UEFA Euro 1980 final

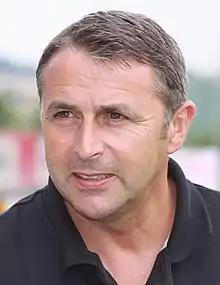
Klaus Allofs "(pictured in 2008)" scored a hat-trick against the Netherlands.

There, they were drawn in group 1 alongside Czechoslovakia, Greece and the Netherlands. The first match was against the reigning European Championship winners, Czechoslovakia, and held on 11 June 1980 at the Stadio Olimpico in Rome with 11,059 spectators, in a repeat of the 1976 final. Jupp Derwall, the West Germany manager, selected a defensive line-up after Herbert Zimmerman was injured on the morning of the match. Author Jonathan O'Brien described the West Germany team as "playing like Eintracht Frankfurt reserves on a bad night", Uli Stielike's curling shot went over the Czechoslovakia crossbar before Ladislav Vízek beat two West Germany defenders before rolling his shot along the goal-line. In the 57th minute, Hansi Müller played in a cross to the far post where Karl-Heinz Rummenigge out-jumped Czechoslovakia's goalkeeper Jaroslav Netolička to score with a header. West Germany had further chances to score but Netolička saved from Hans-Peter Briegel before Müller shot wide, and the game ended 1–0.